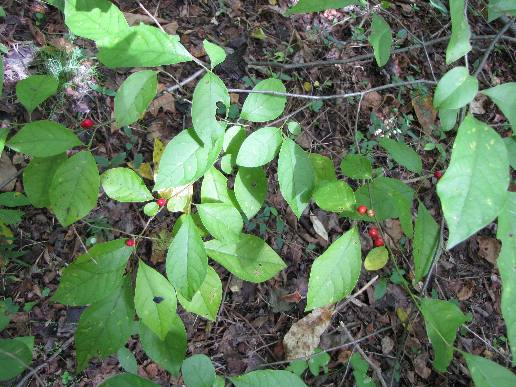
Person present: No